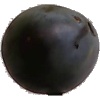
Label: Plum 3